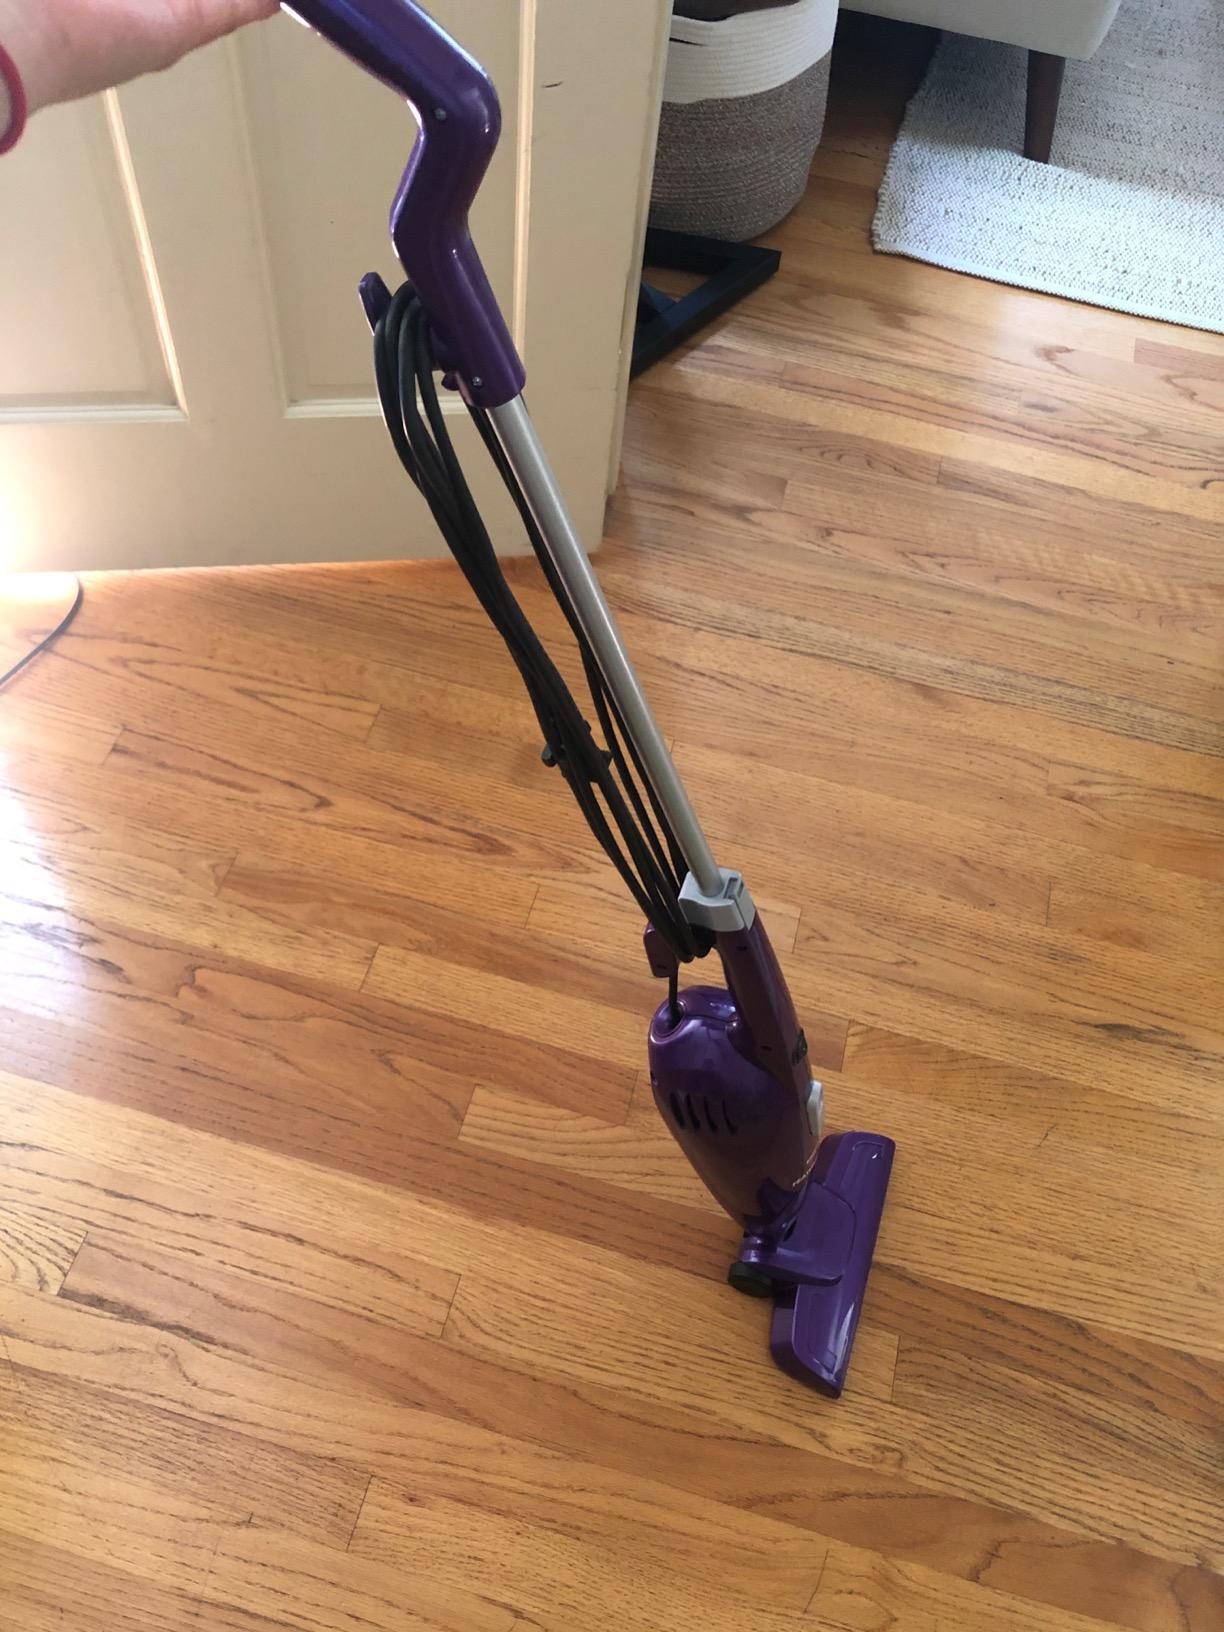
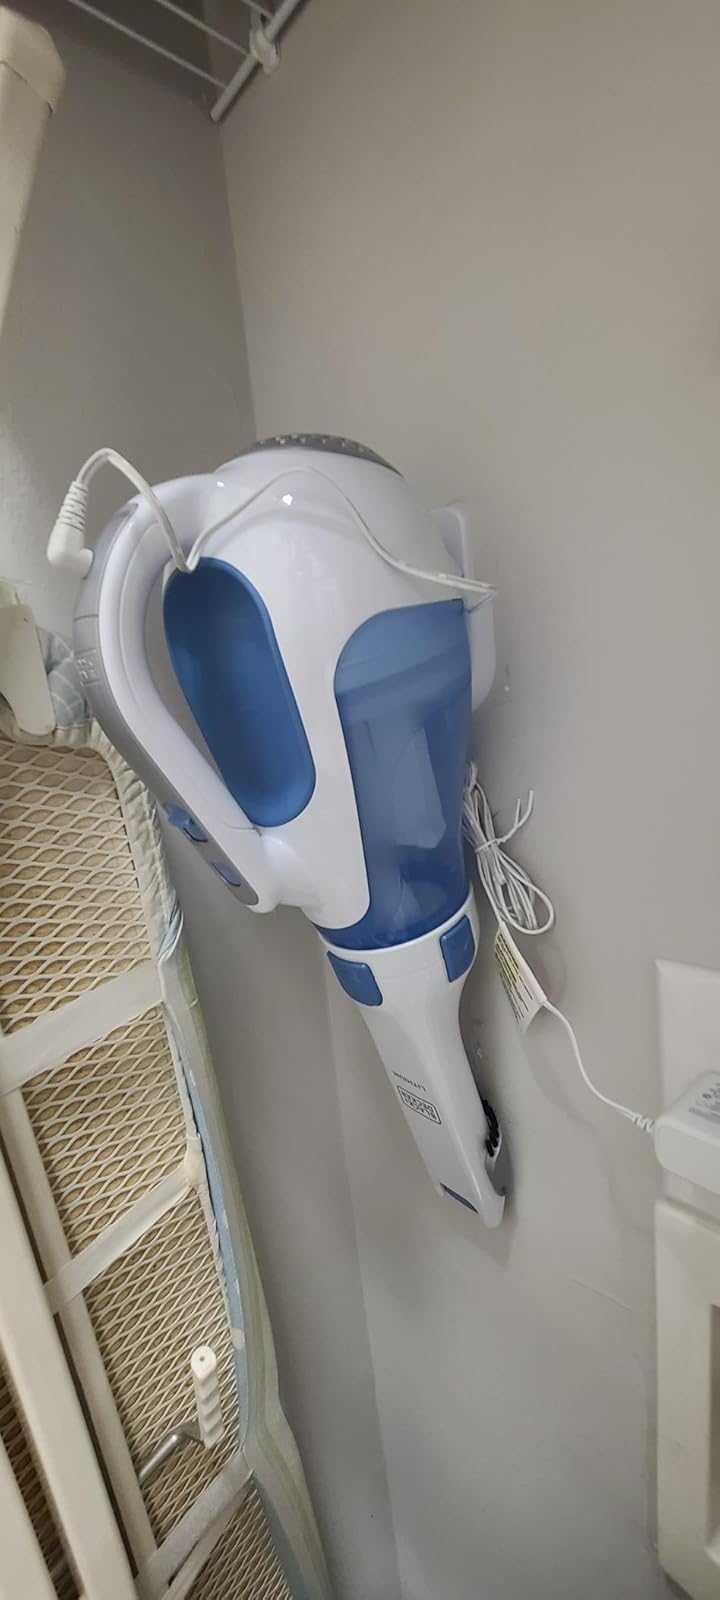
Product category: items_vacuum
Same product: no